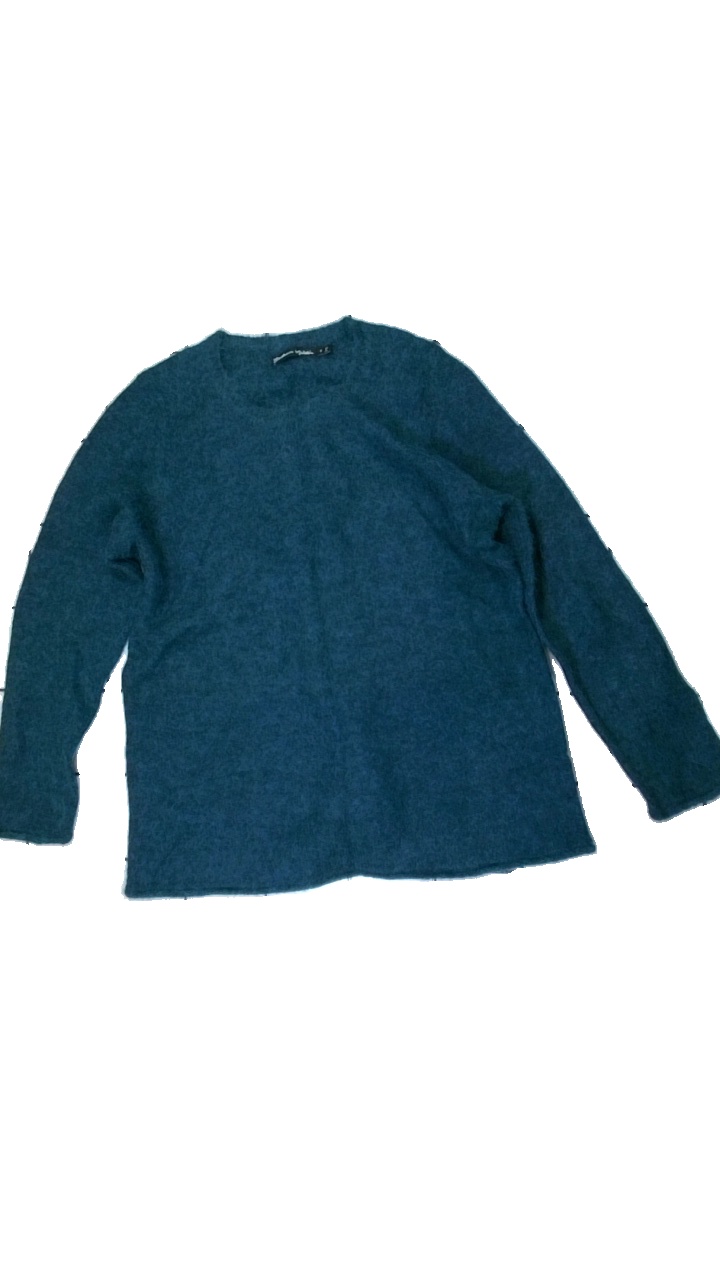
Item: Sweater (Ladies)
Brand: Gudrun Sjödén
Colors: Green
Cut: C-collar, Regular
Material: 100% Silk
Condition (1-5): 5
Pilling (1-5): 5
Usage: Reuse
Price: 150-250